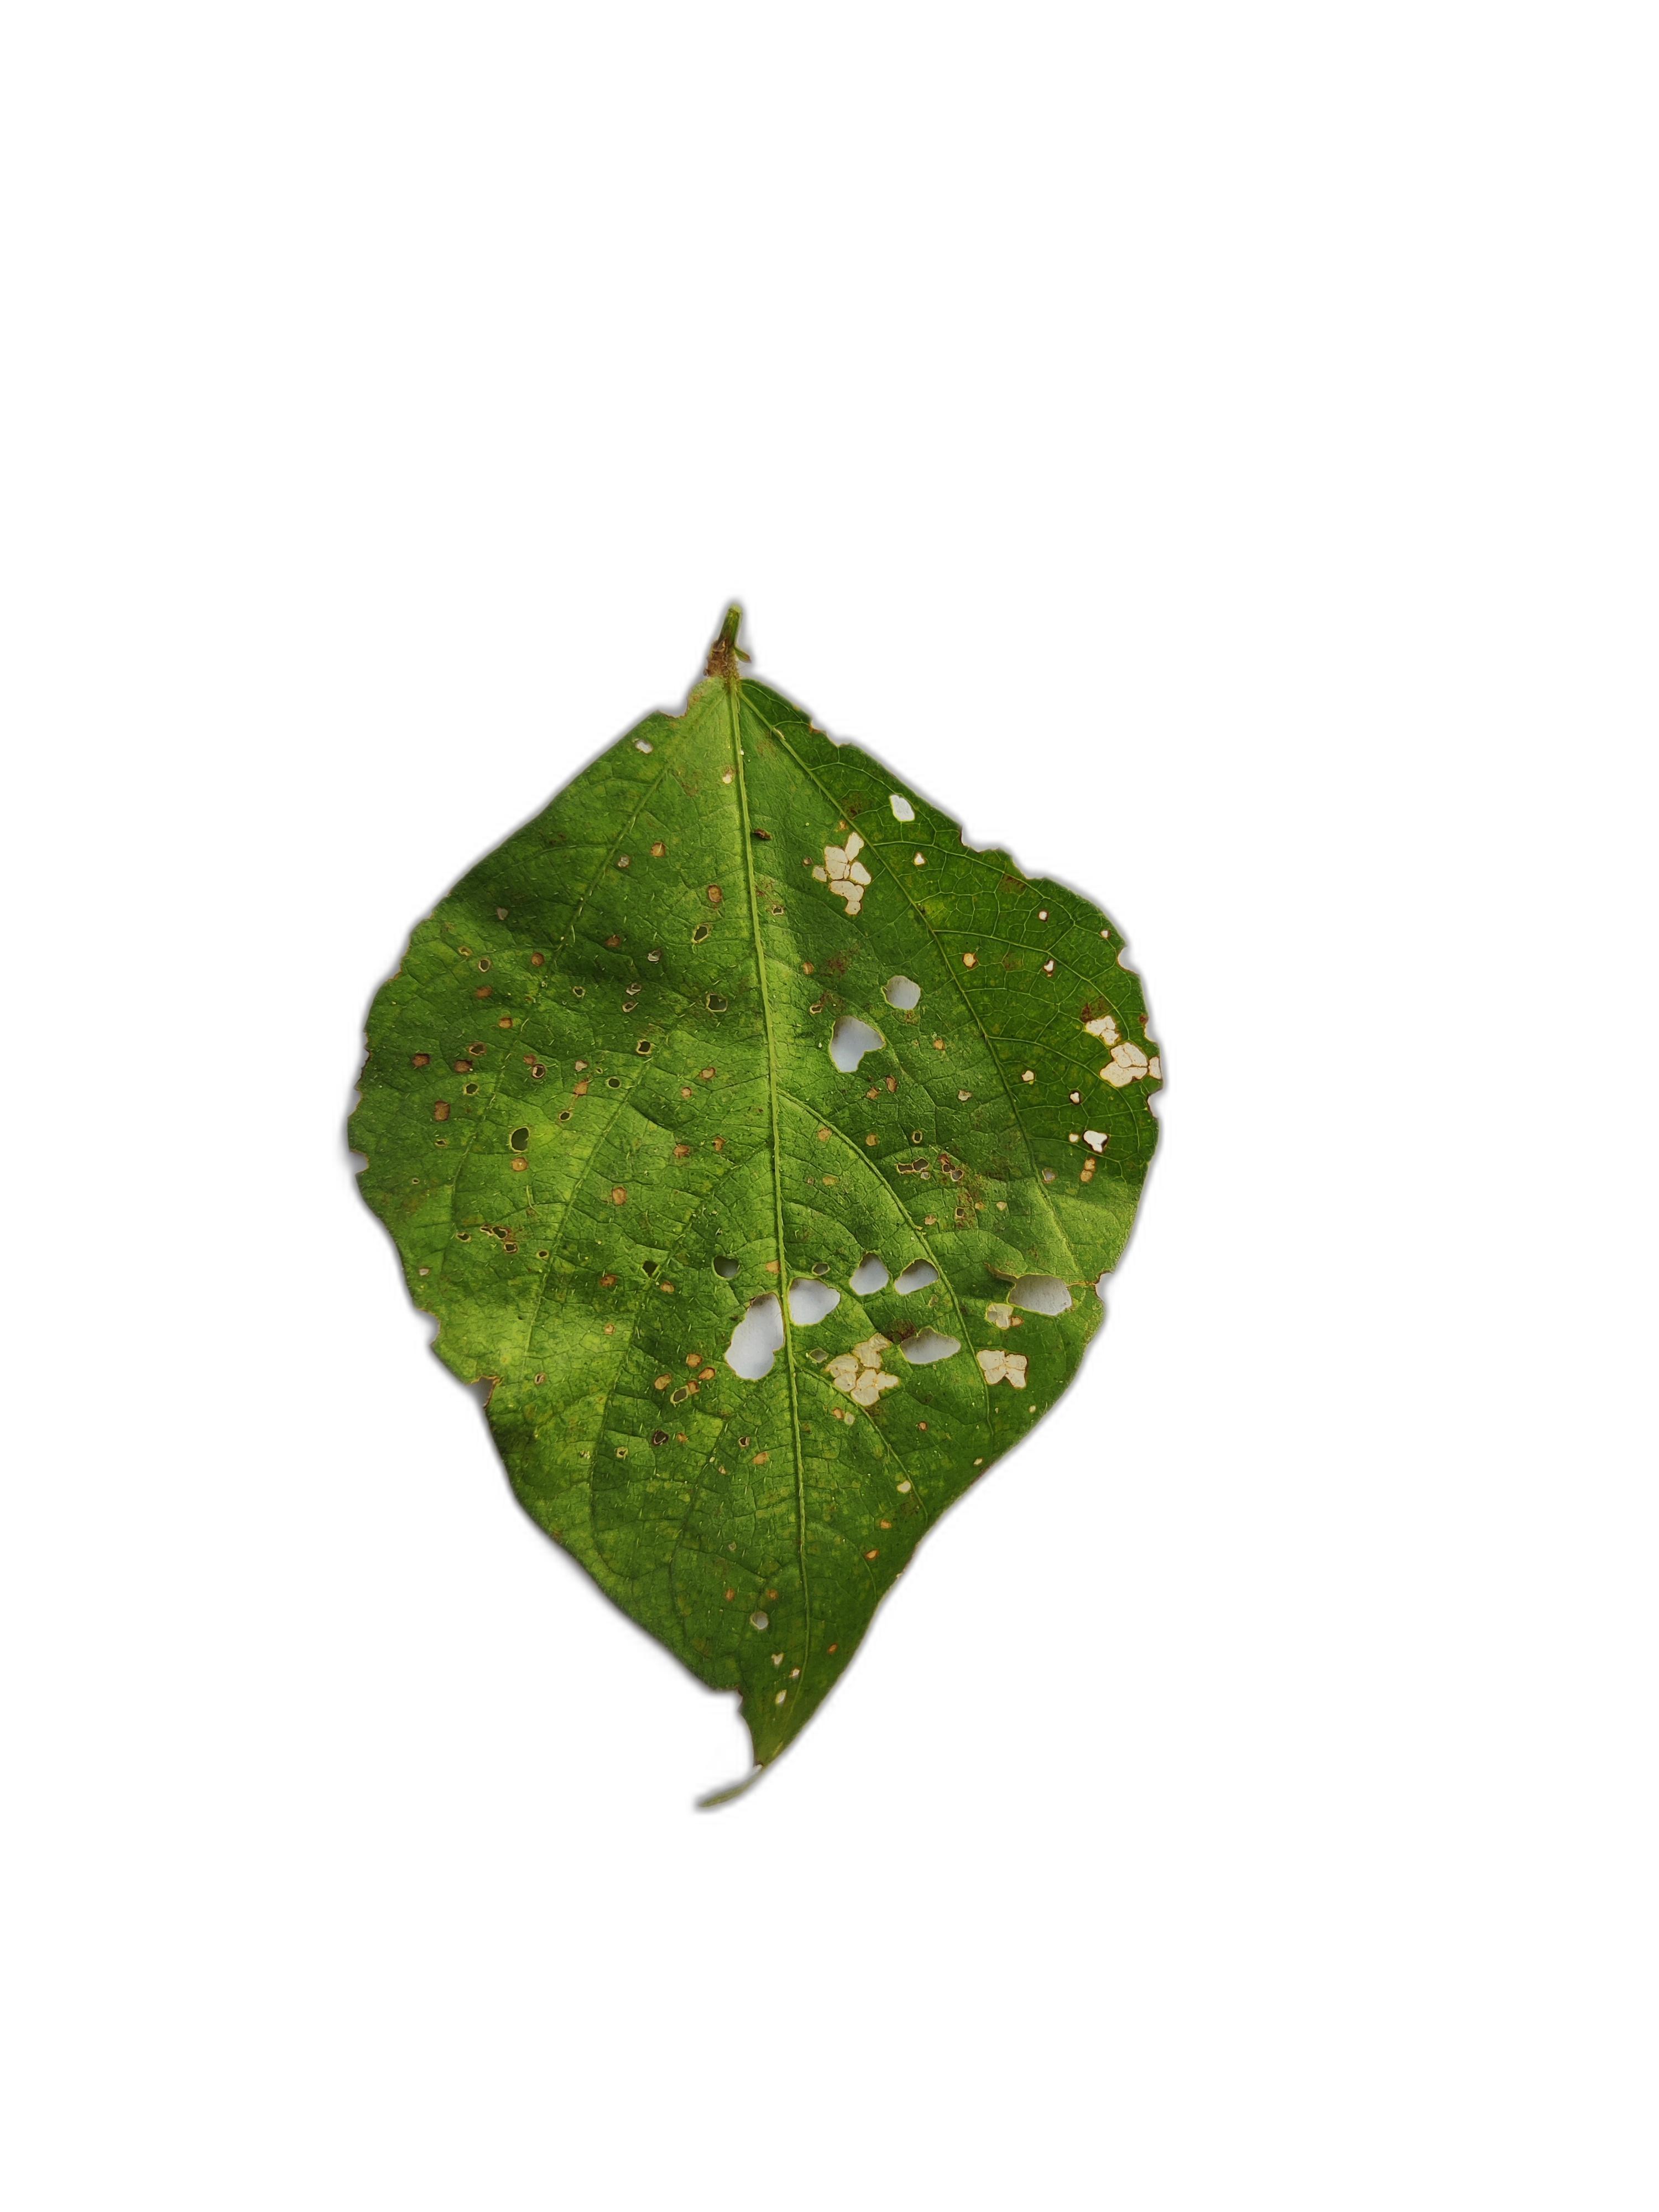
Label: Cercospora leaf spot